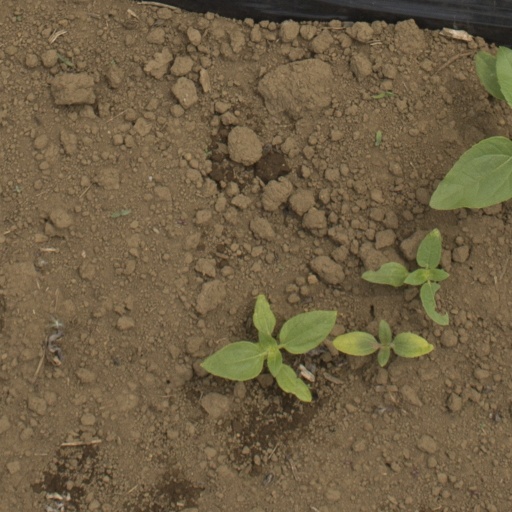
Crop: Jerusalem artichoke